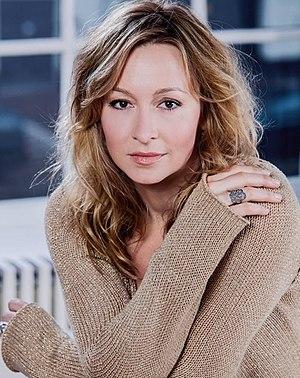
Cynthia Abma, née le 31 mai 1969 à Rotterdam, est une actrice et présentatrice néerlandaise.